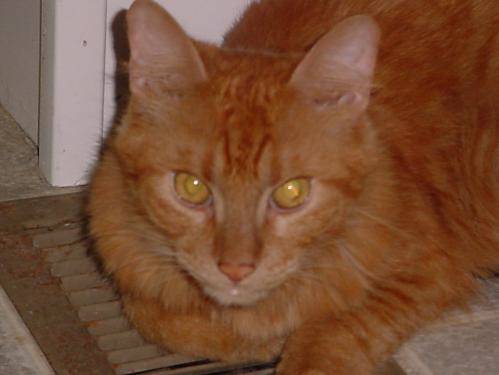
Label: cat